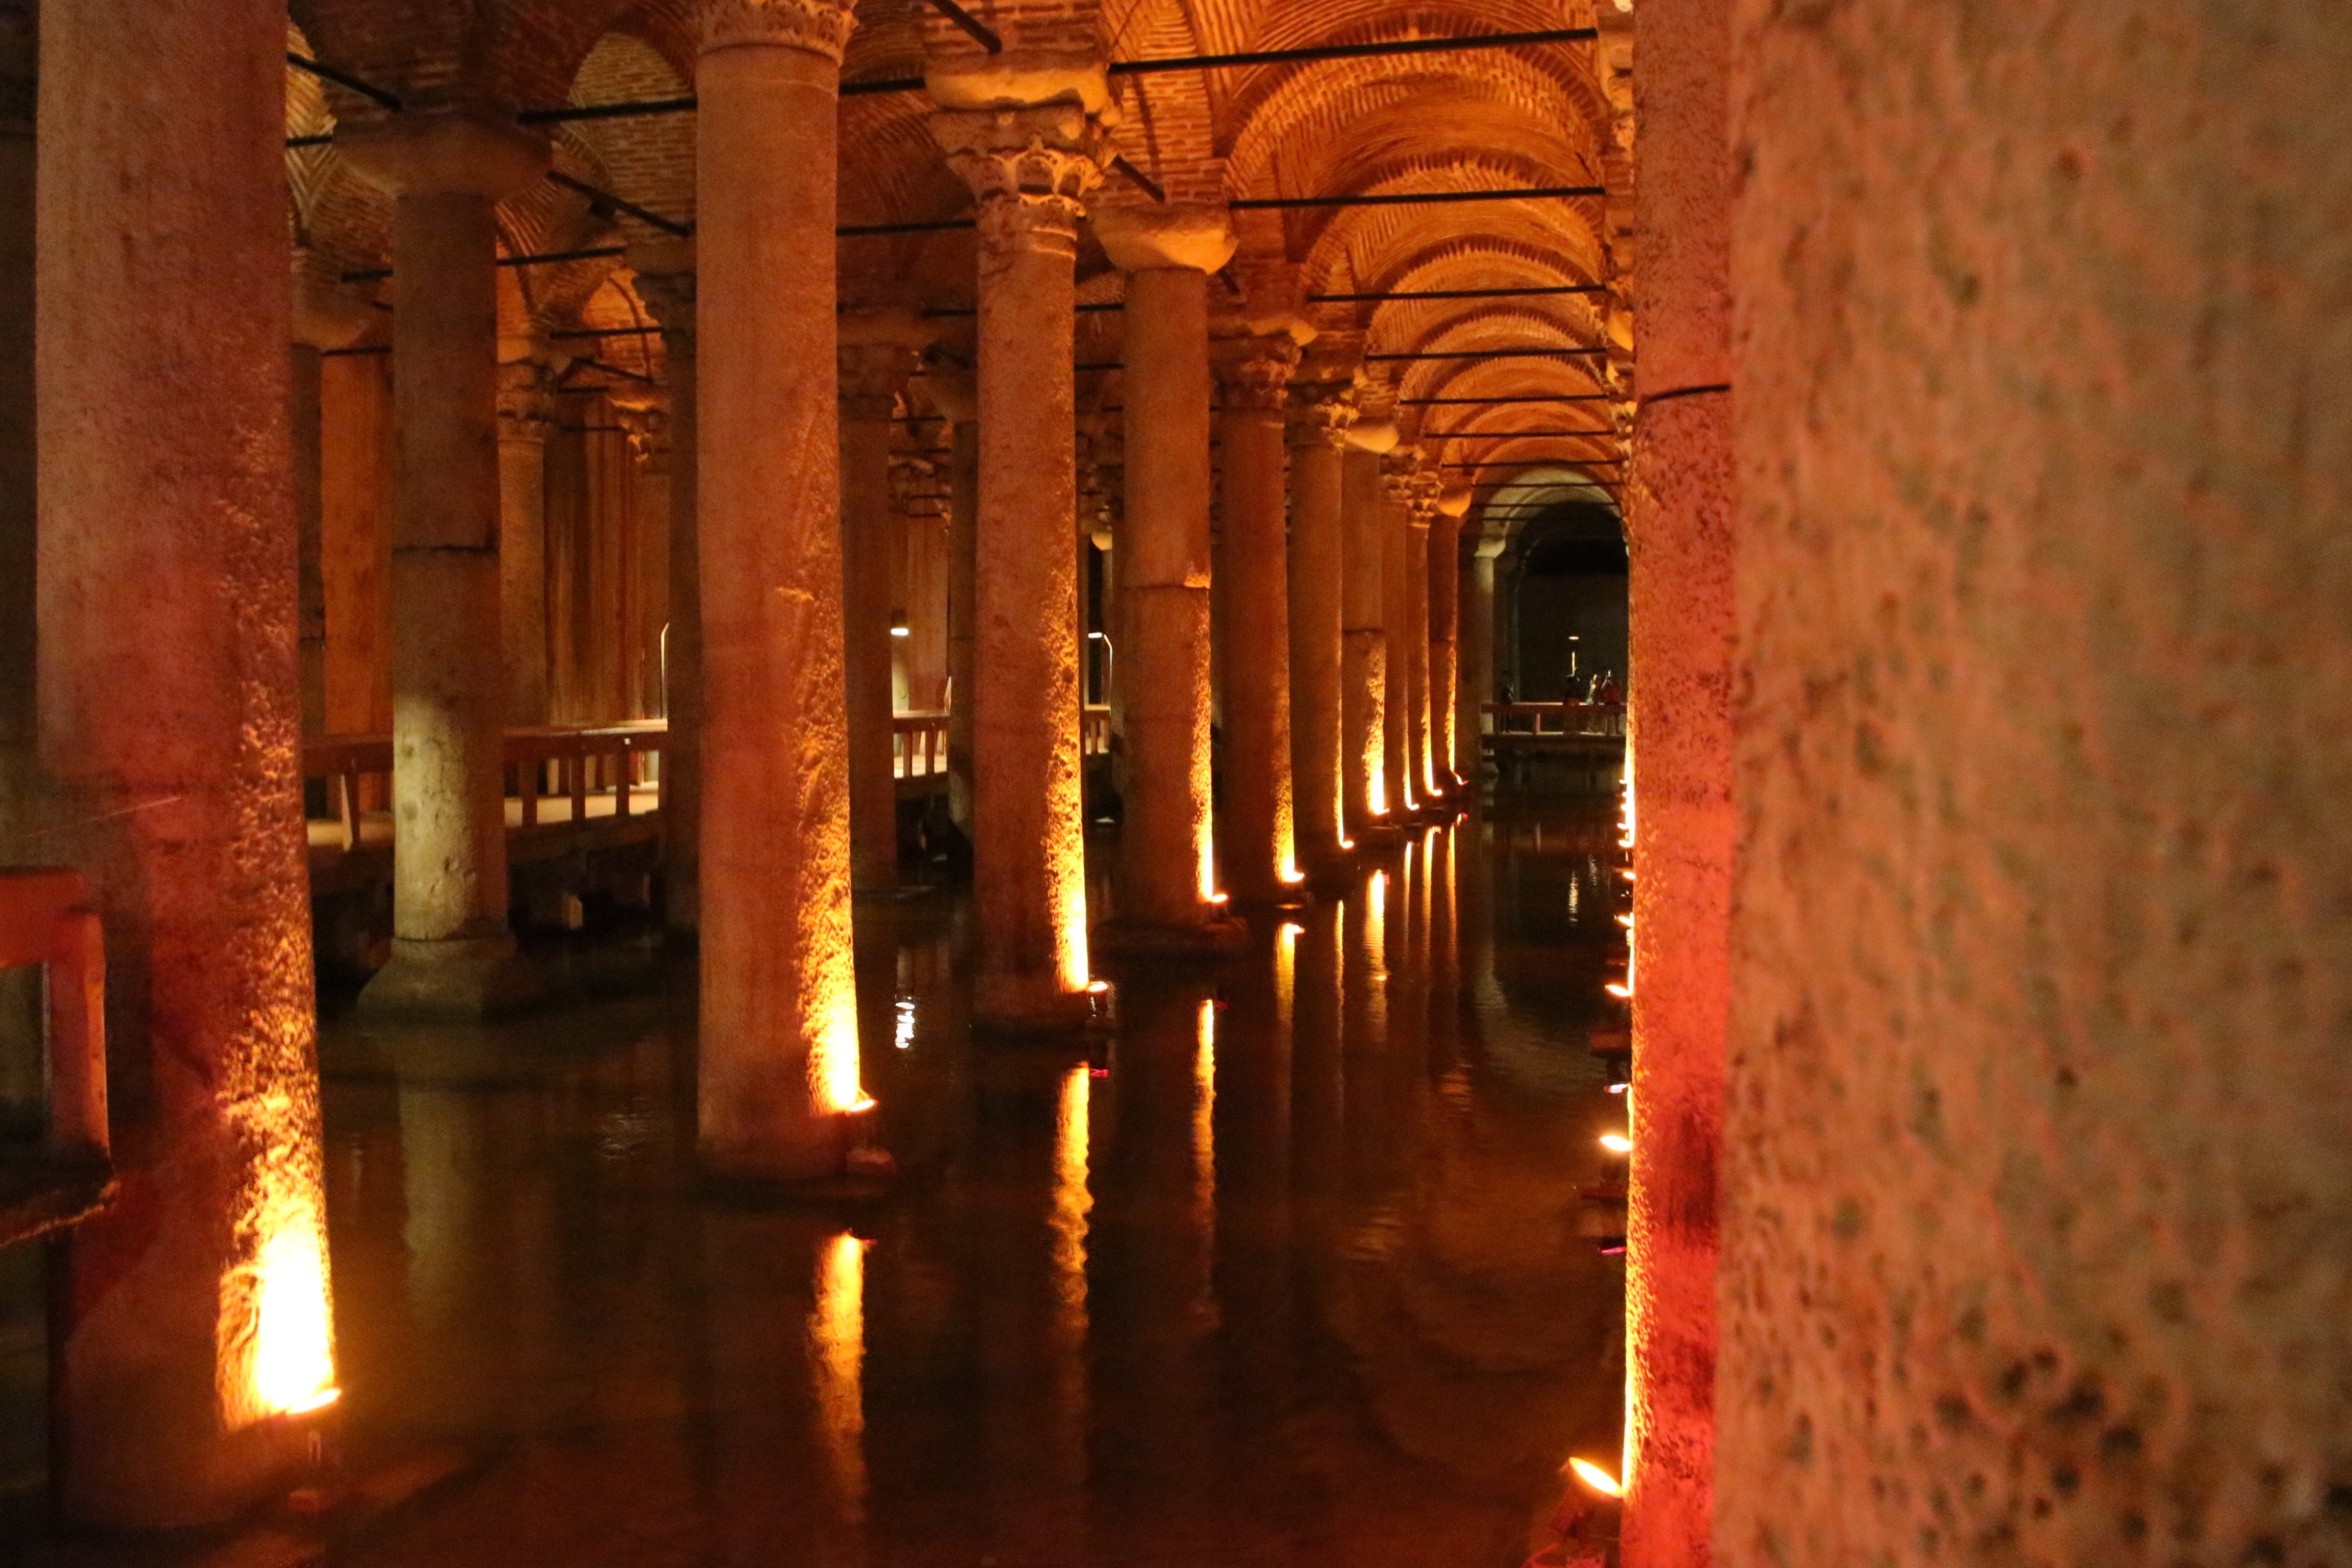
light, night, evening, darkness, lighting, temple, turkey, istanbul, cistern, ancient history, sunken palace, yerebatan sarn c